2021 Tour de France, Stage 12 to Stage 21

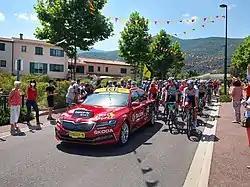
The peloton near the start in Céret

The fourteenth stage took the riders from Carcassonne to Quillan, making its debut as a Tour stage finish, with a terrain that was expected to suit a breakaway. The first few kilometres were on a false flat section before the riders tackled the third-category , a climb with an average gradient of 5.3 percent. Another false flat section led to the intermediate sprint in Lavelanet after before the riders reached the second-category , which is long with an average gradient of 8.7 percent. A short descent led to the second-category , at long with an average gradient of 5.7 percent. A flat section and short descent led to the third-category Côte de Galinagues, a long climb with an average gradient of 9 percent. A long downhill segment led to the final climb of the day, the second-category . The climb, which is long with an average of 7.4 percent, offered eight, five, and two bonus seconds to the first three riders, respectively, to reach the summit at from the line. From there, the descent led to the finish in Quillan.